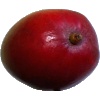
Label: red_mango